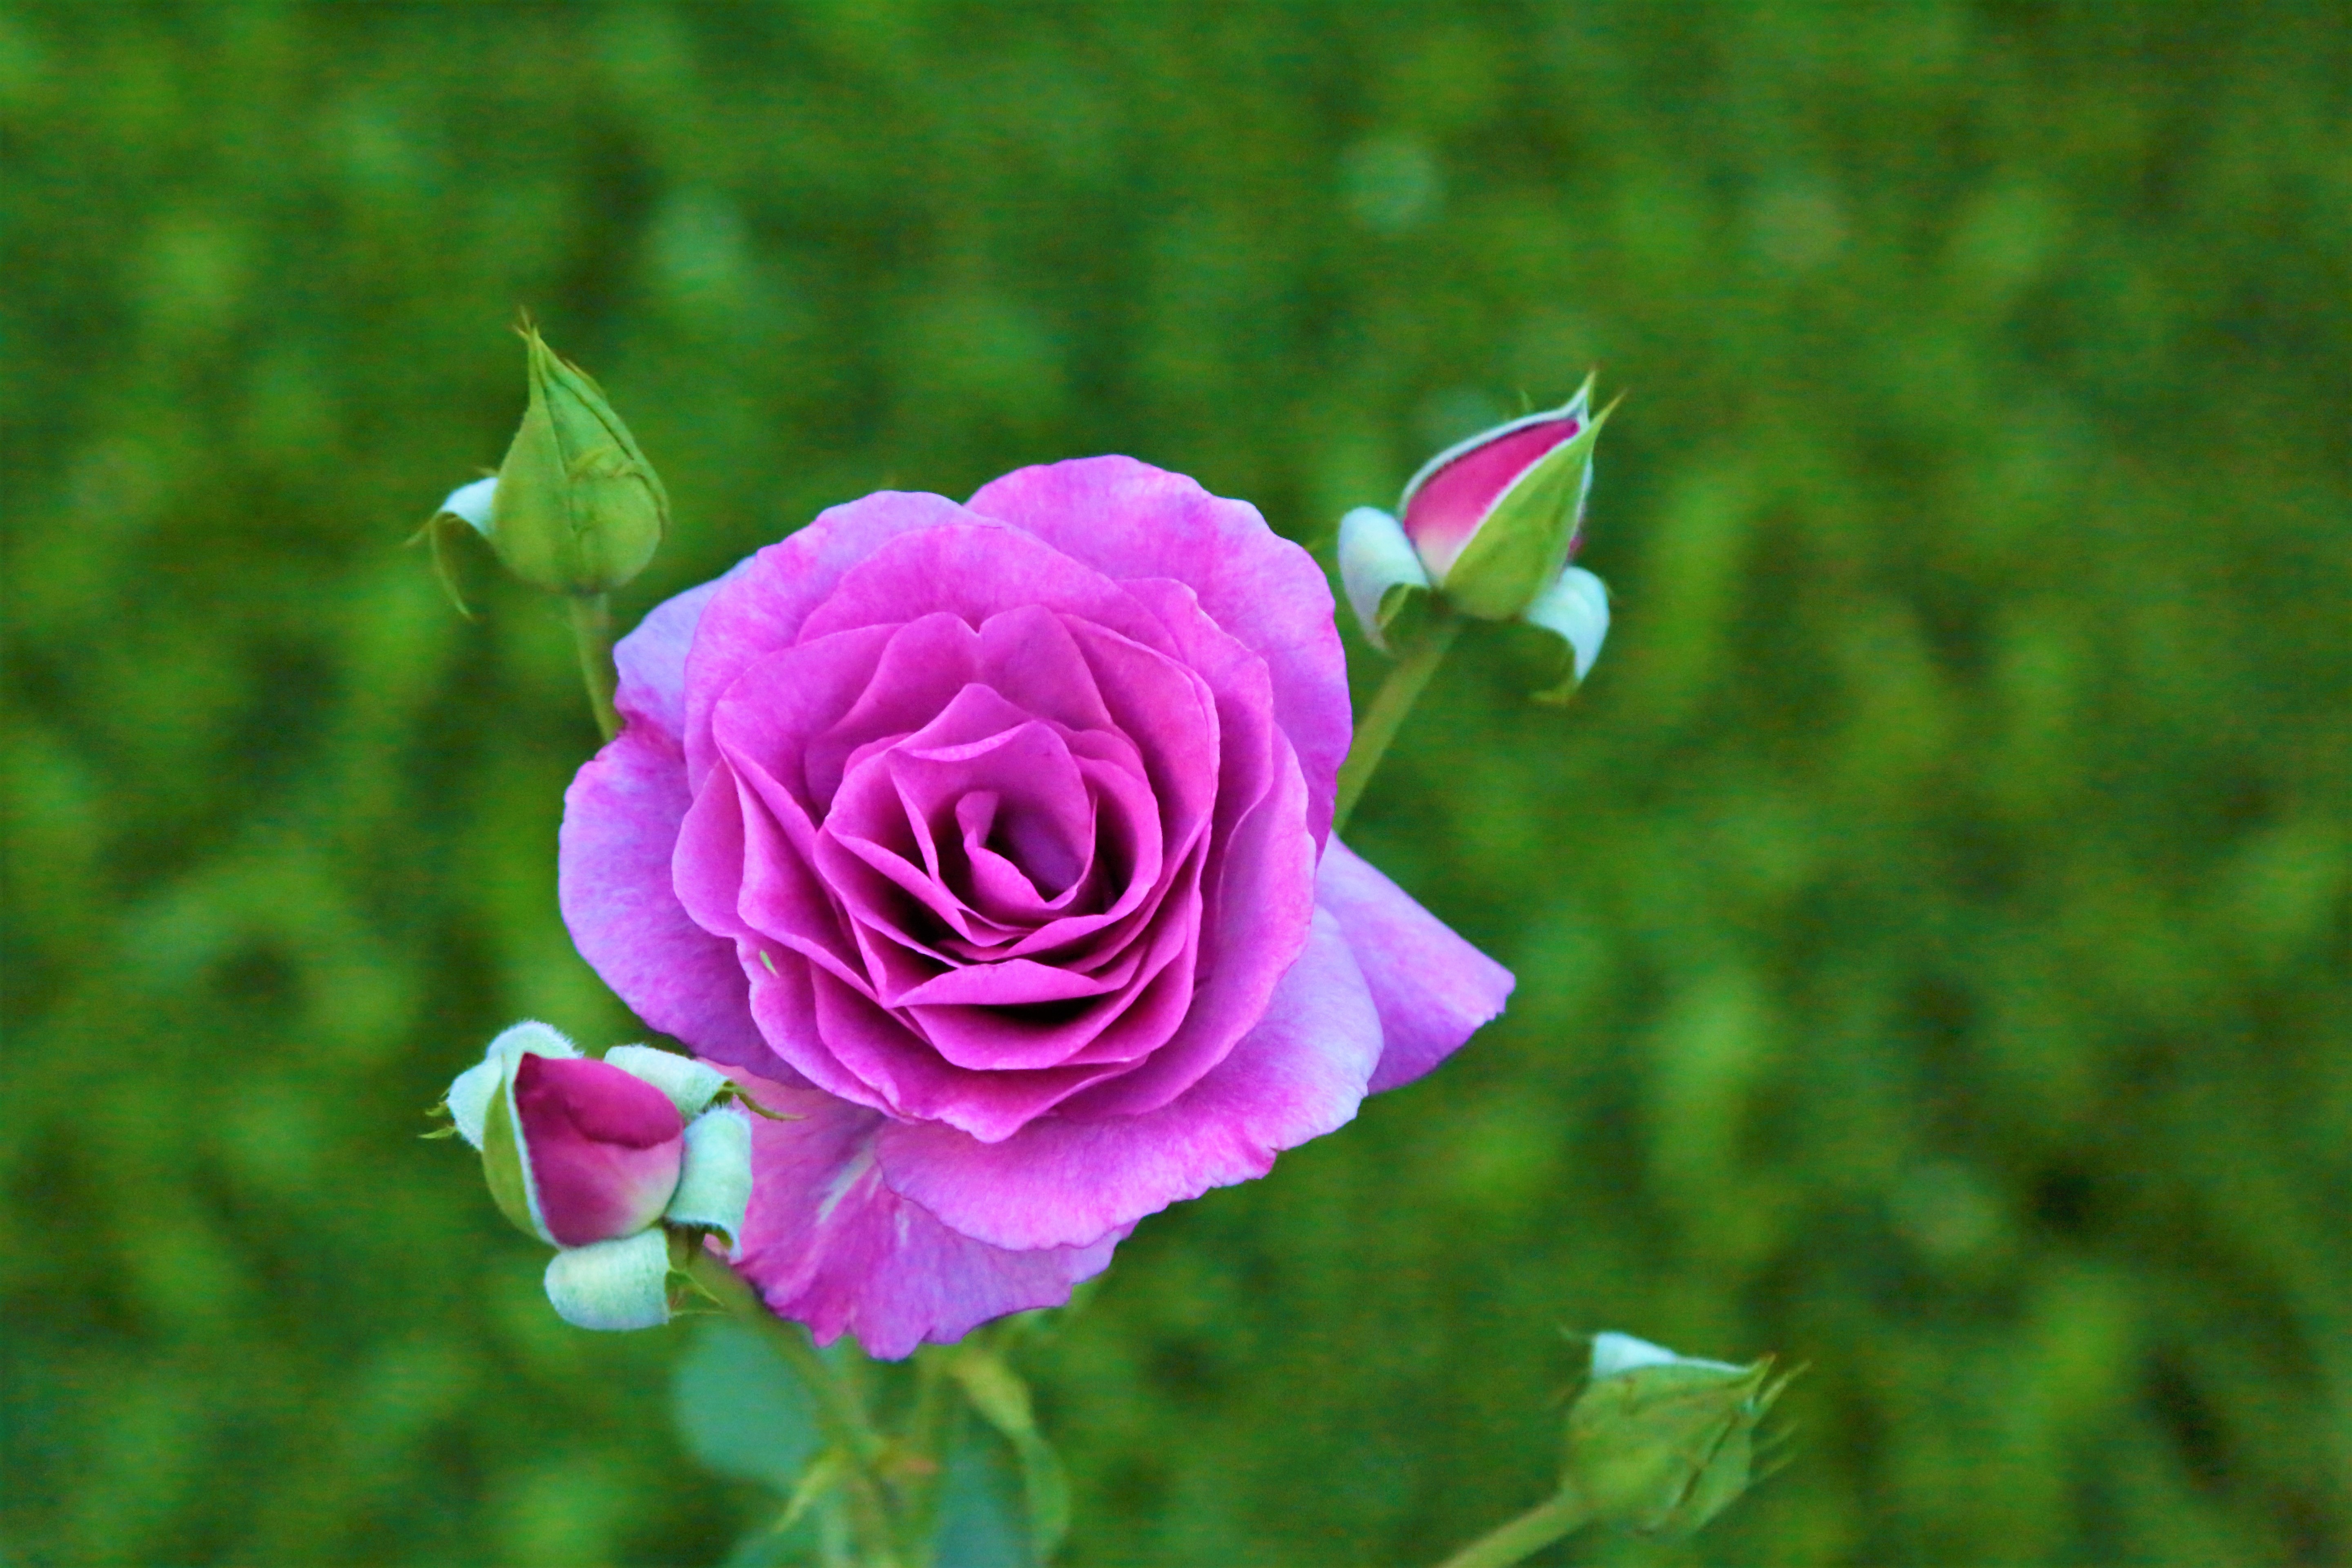
flower, rose, nature, plant, colorful, flowering plant, petal, pink, garden roses, rose family, rosa centifolia, floribunda, Hybrid tea rose, botany, rose order, grass, plant stem, annual plant, camellia, magenta, wildflower, pink family, perennial plant